Cajón de rumba

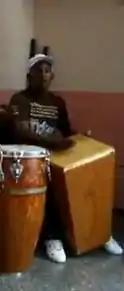
Cajón de rumba

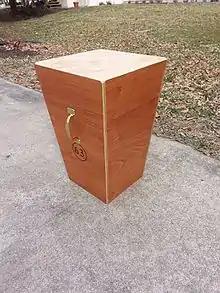
Mahogany Supertumba by 63rd Street Percussion

The cajones de rumba are wooden boxes used as rhythmic percussion instruments in some styles of Cuban rumba. There are different types of cajones, namely the "cajón tumbadora", the "cajón bajo" and the "cajita", all of which are hand-struck.